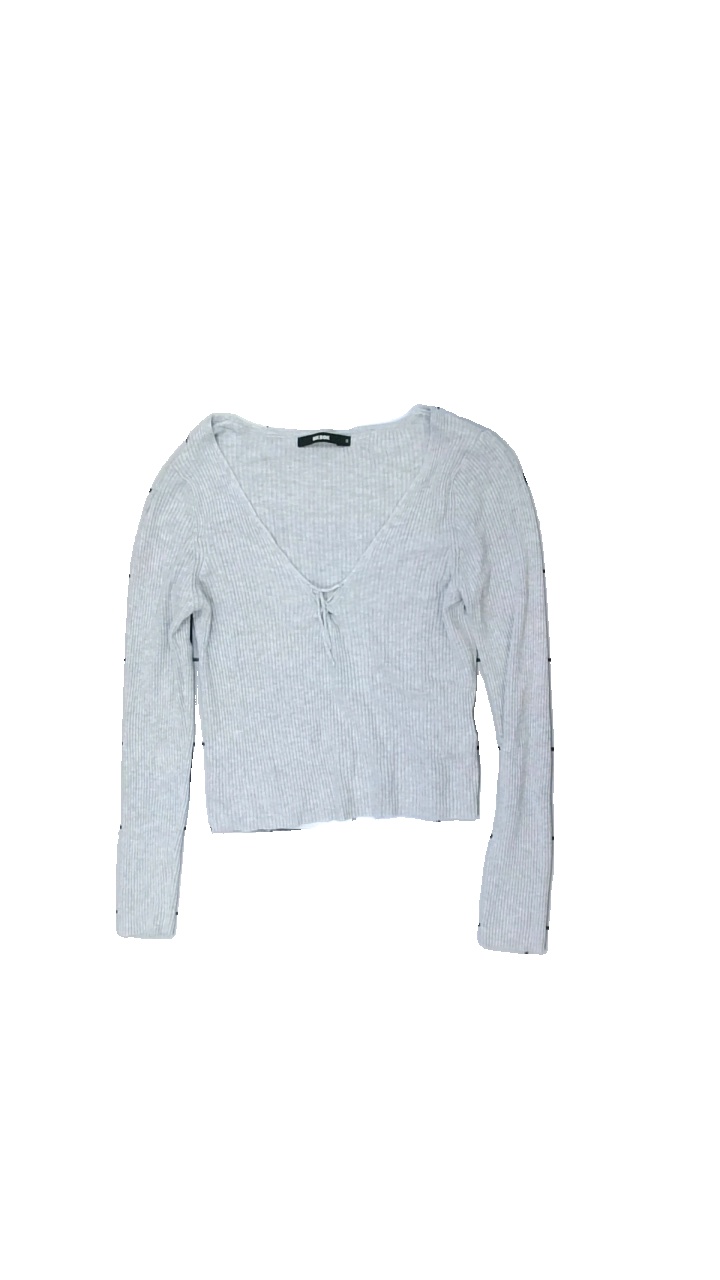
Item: Top (Ladies)
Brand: Bikbok
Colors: Grey
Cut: Regular
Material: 100% viscose
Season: All
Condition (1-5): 5
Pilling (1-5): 5
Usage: Reuse
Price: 50-100